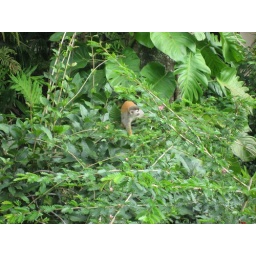
A group of 20 to 30 squirrel monkeys came moving through the tree canopy around our hotel balcony